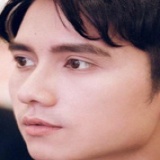
diễn viên Mạnh Quân